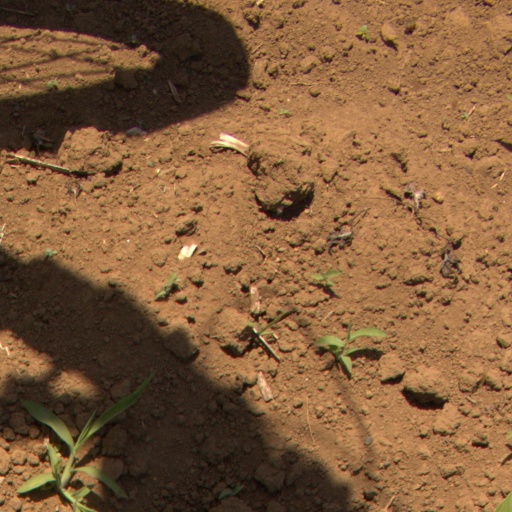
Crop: Jerusalem artichoke